Los Espartales (Madrid Metro)

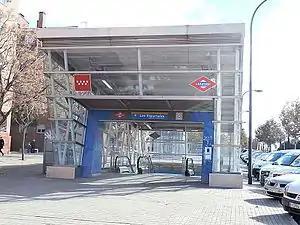

Los Espartales is a station on Line 12 of the Madrid Metro, named for the Los Espartales ("The Esparto Fields") housing development. It is located in fare Zone B1.